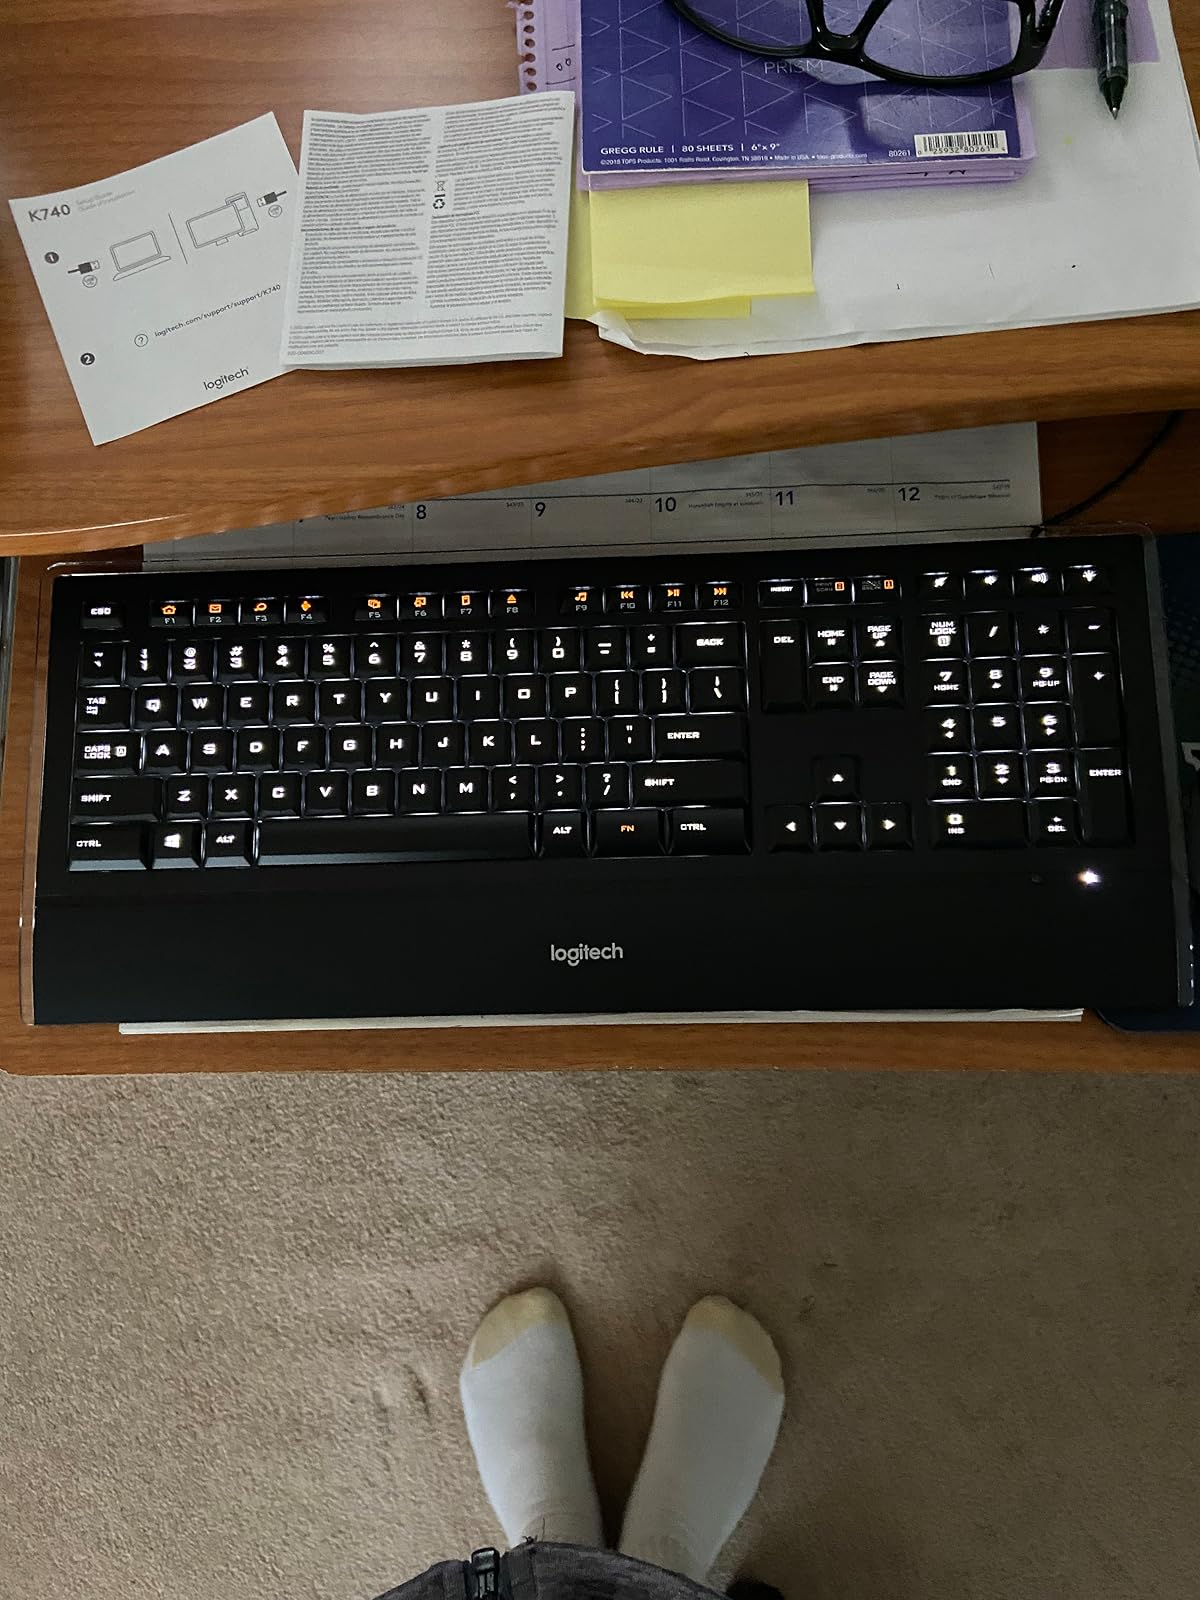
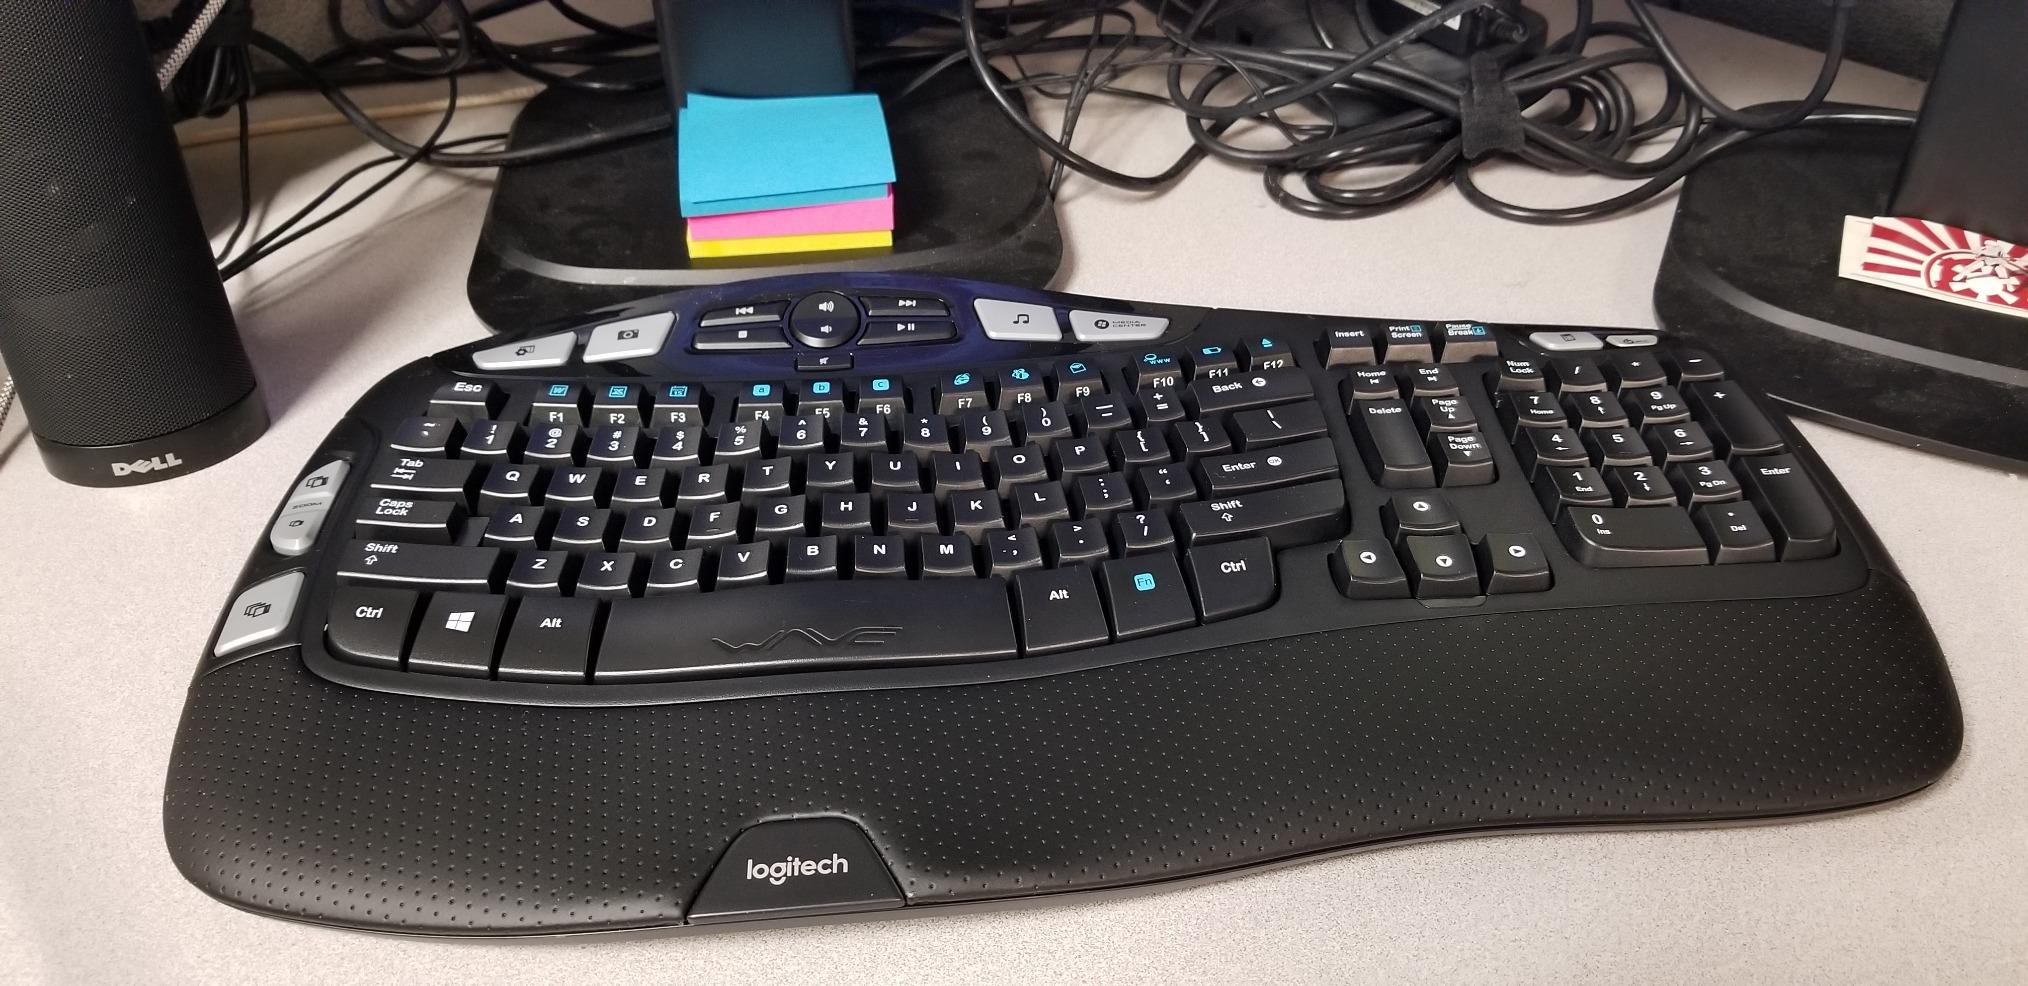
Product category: keyboard
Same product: no